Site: brandenburg
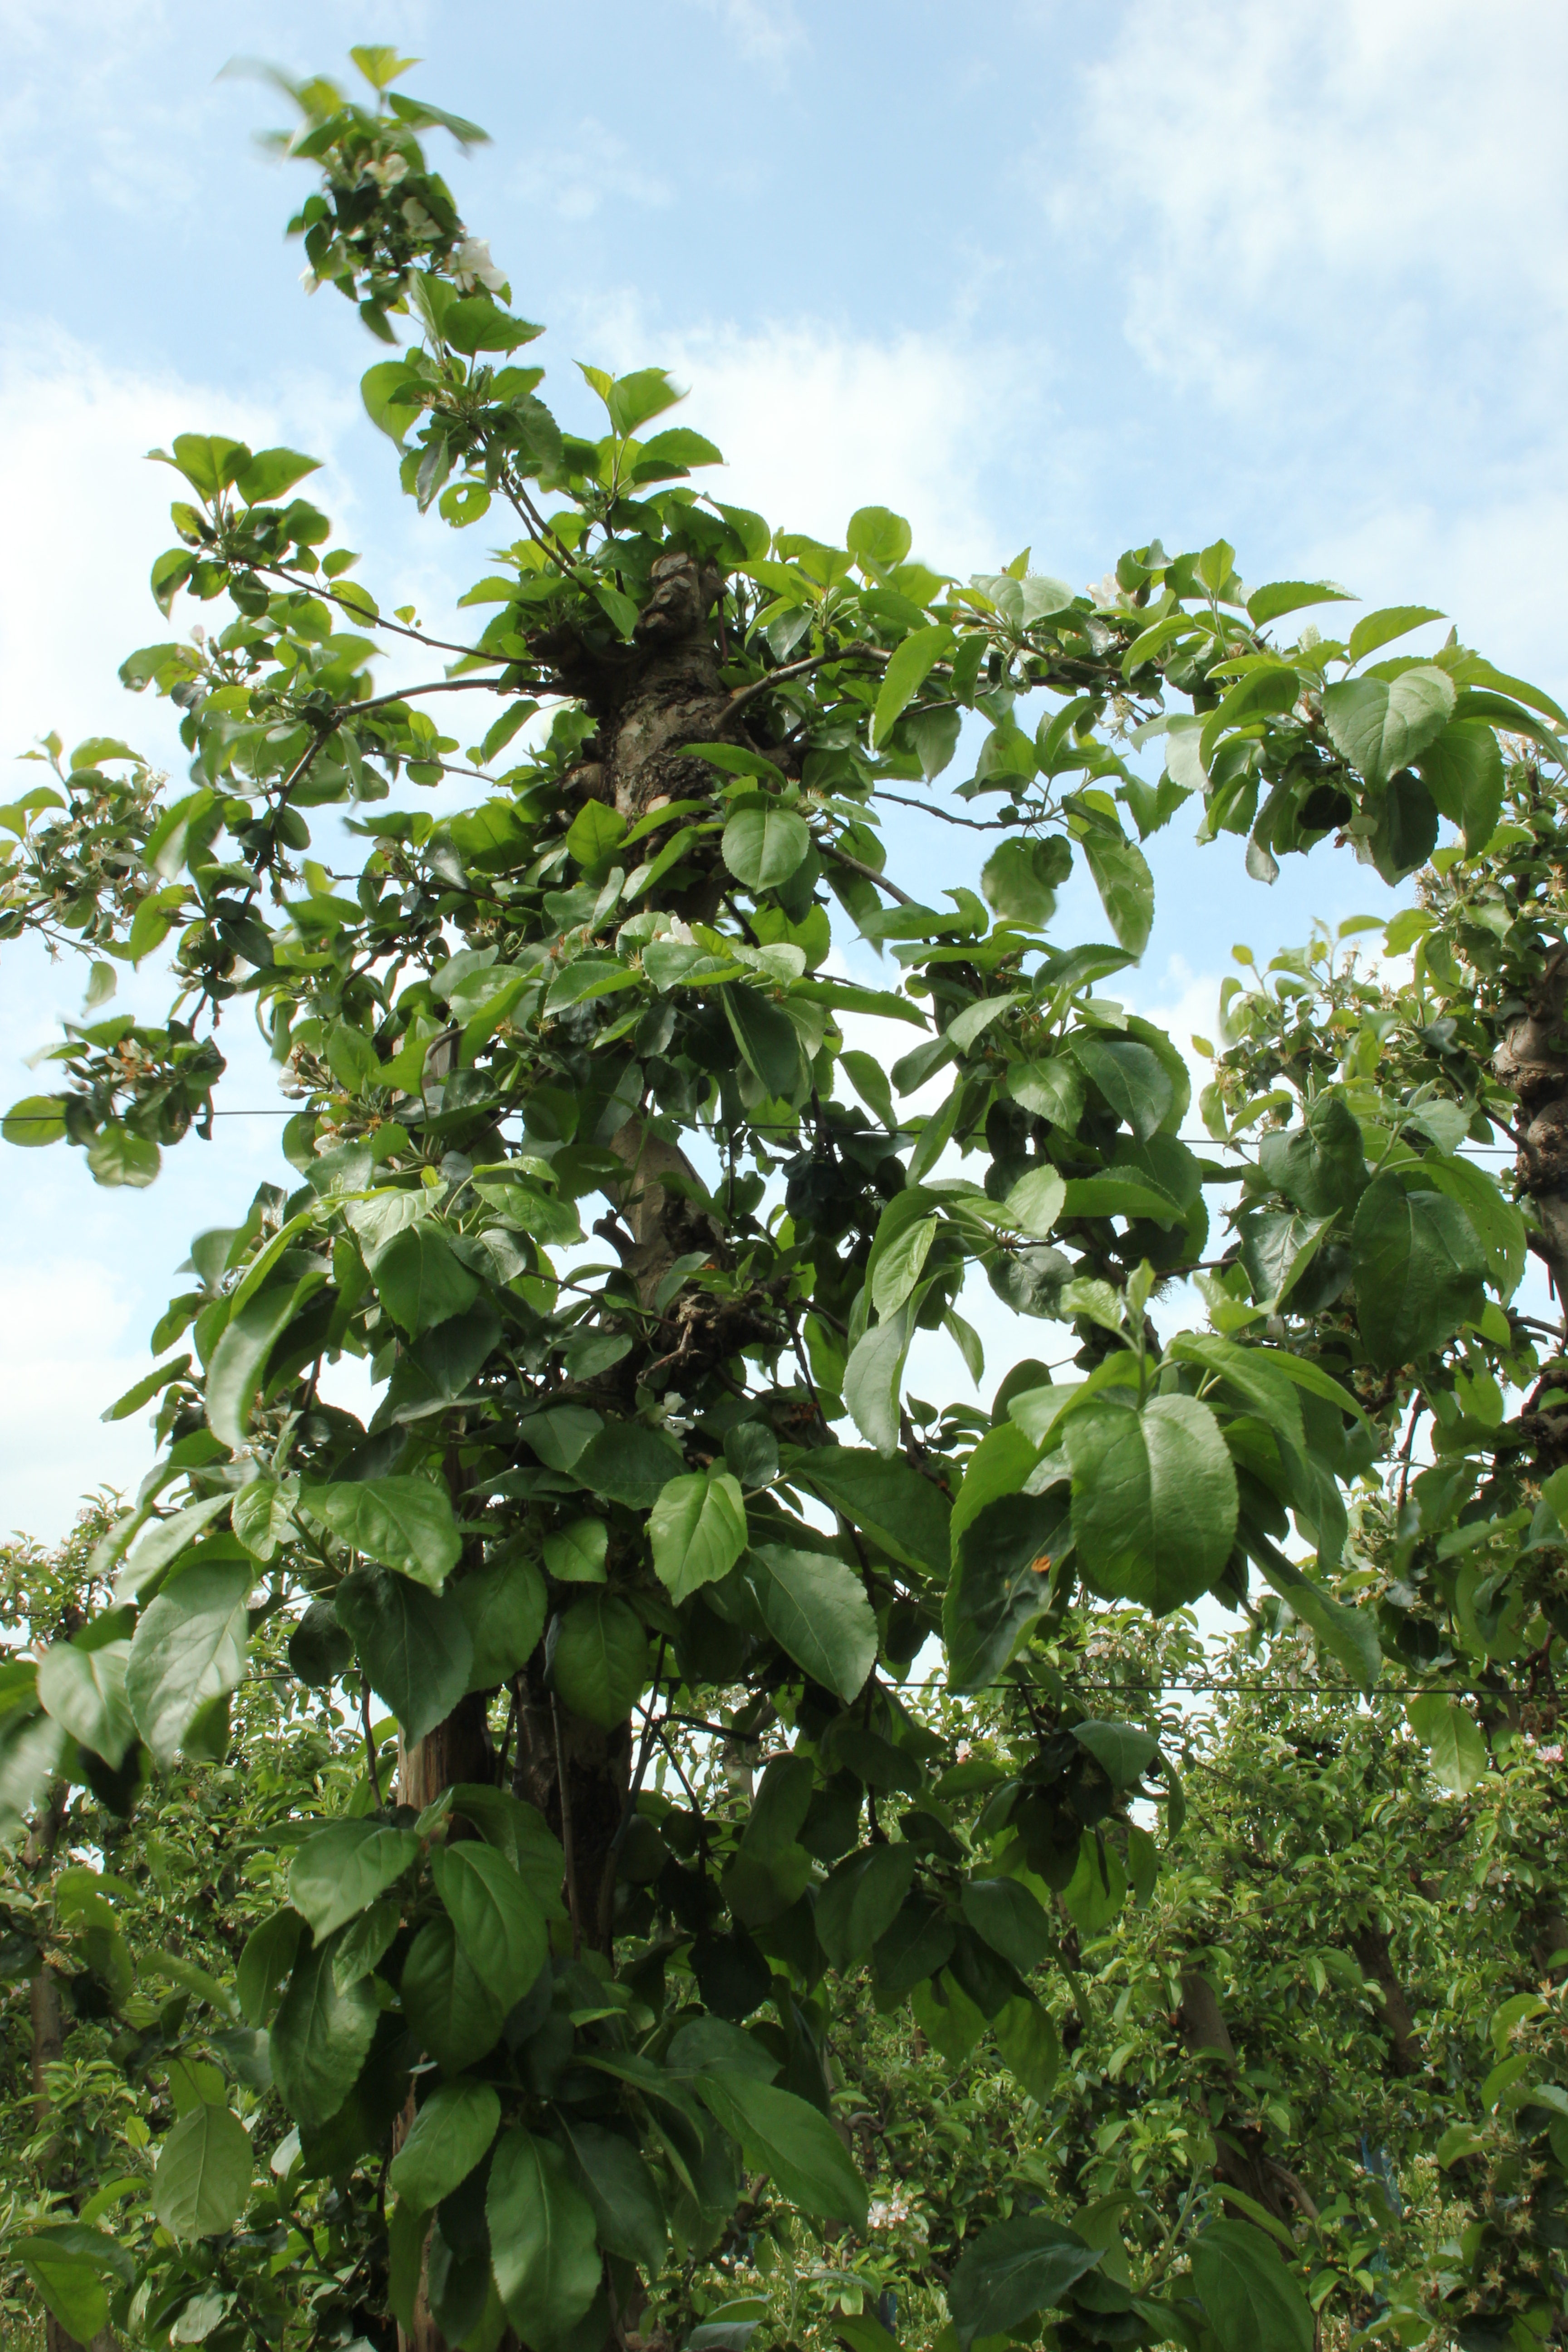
Growth stage (BBCH 67): Flowering